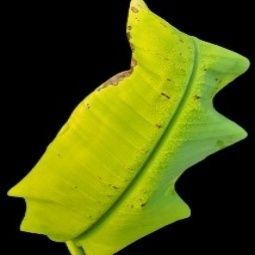
Label: Magnesium